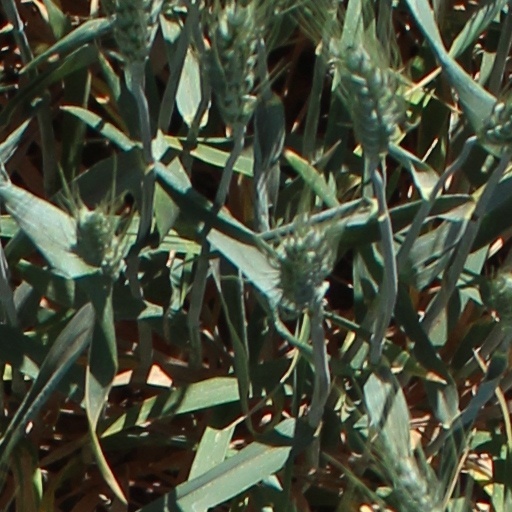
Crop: wheat